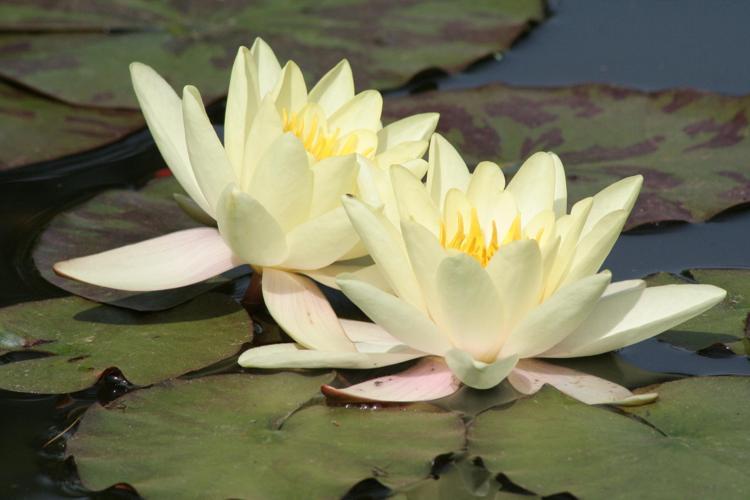
Label: water lily